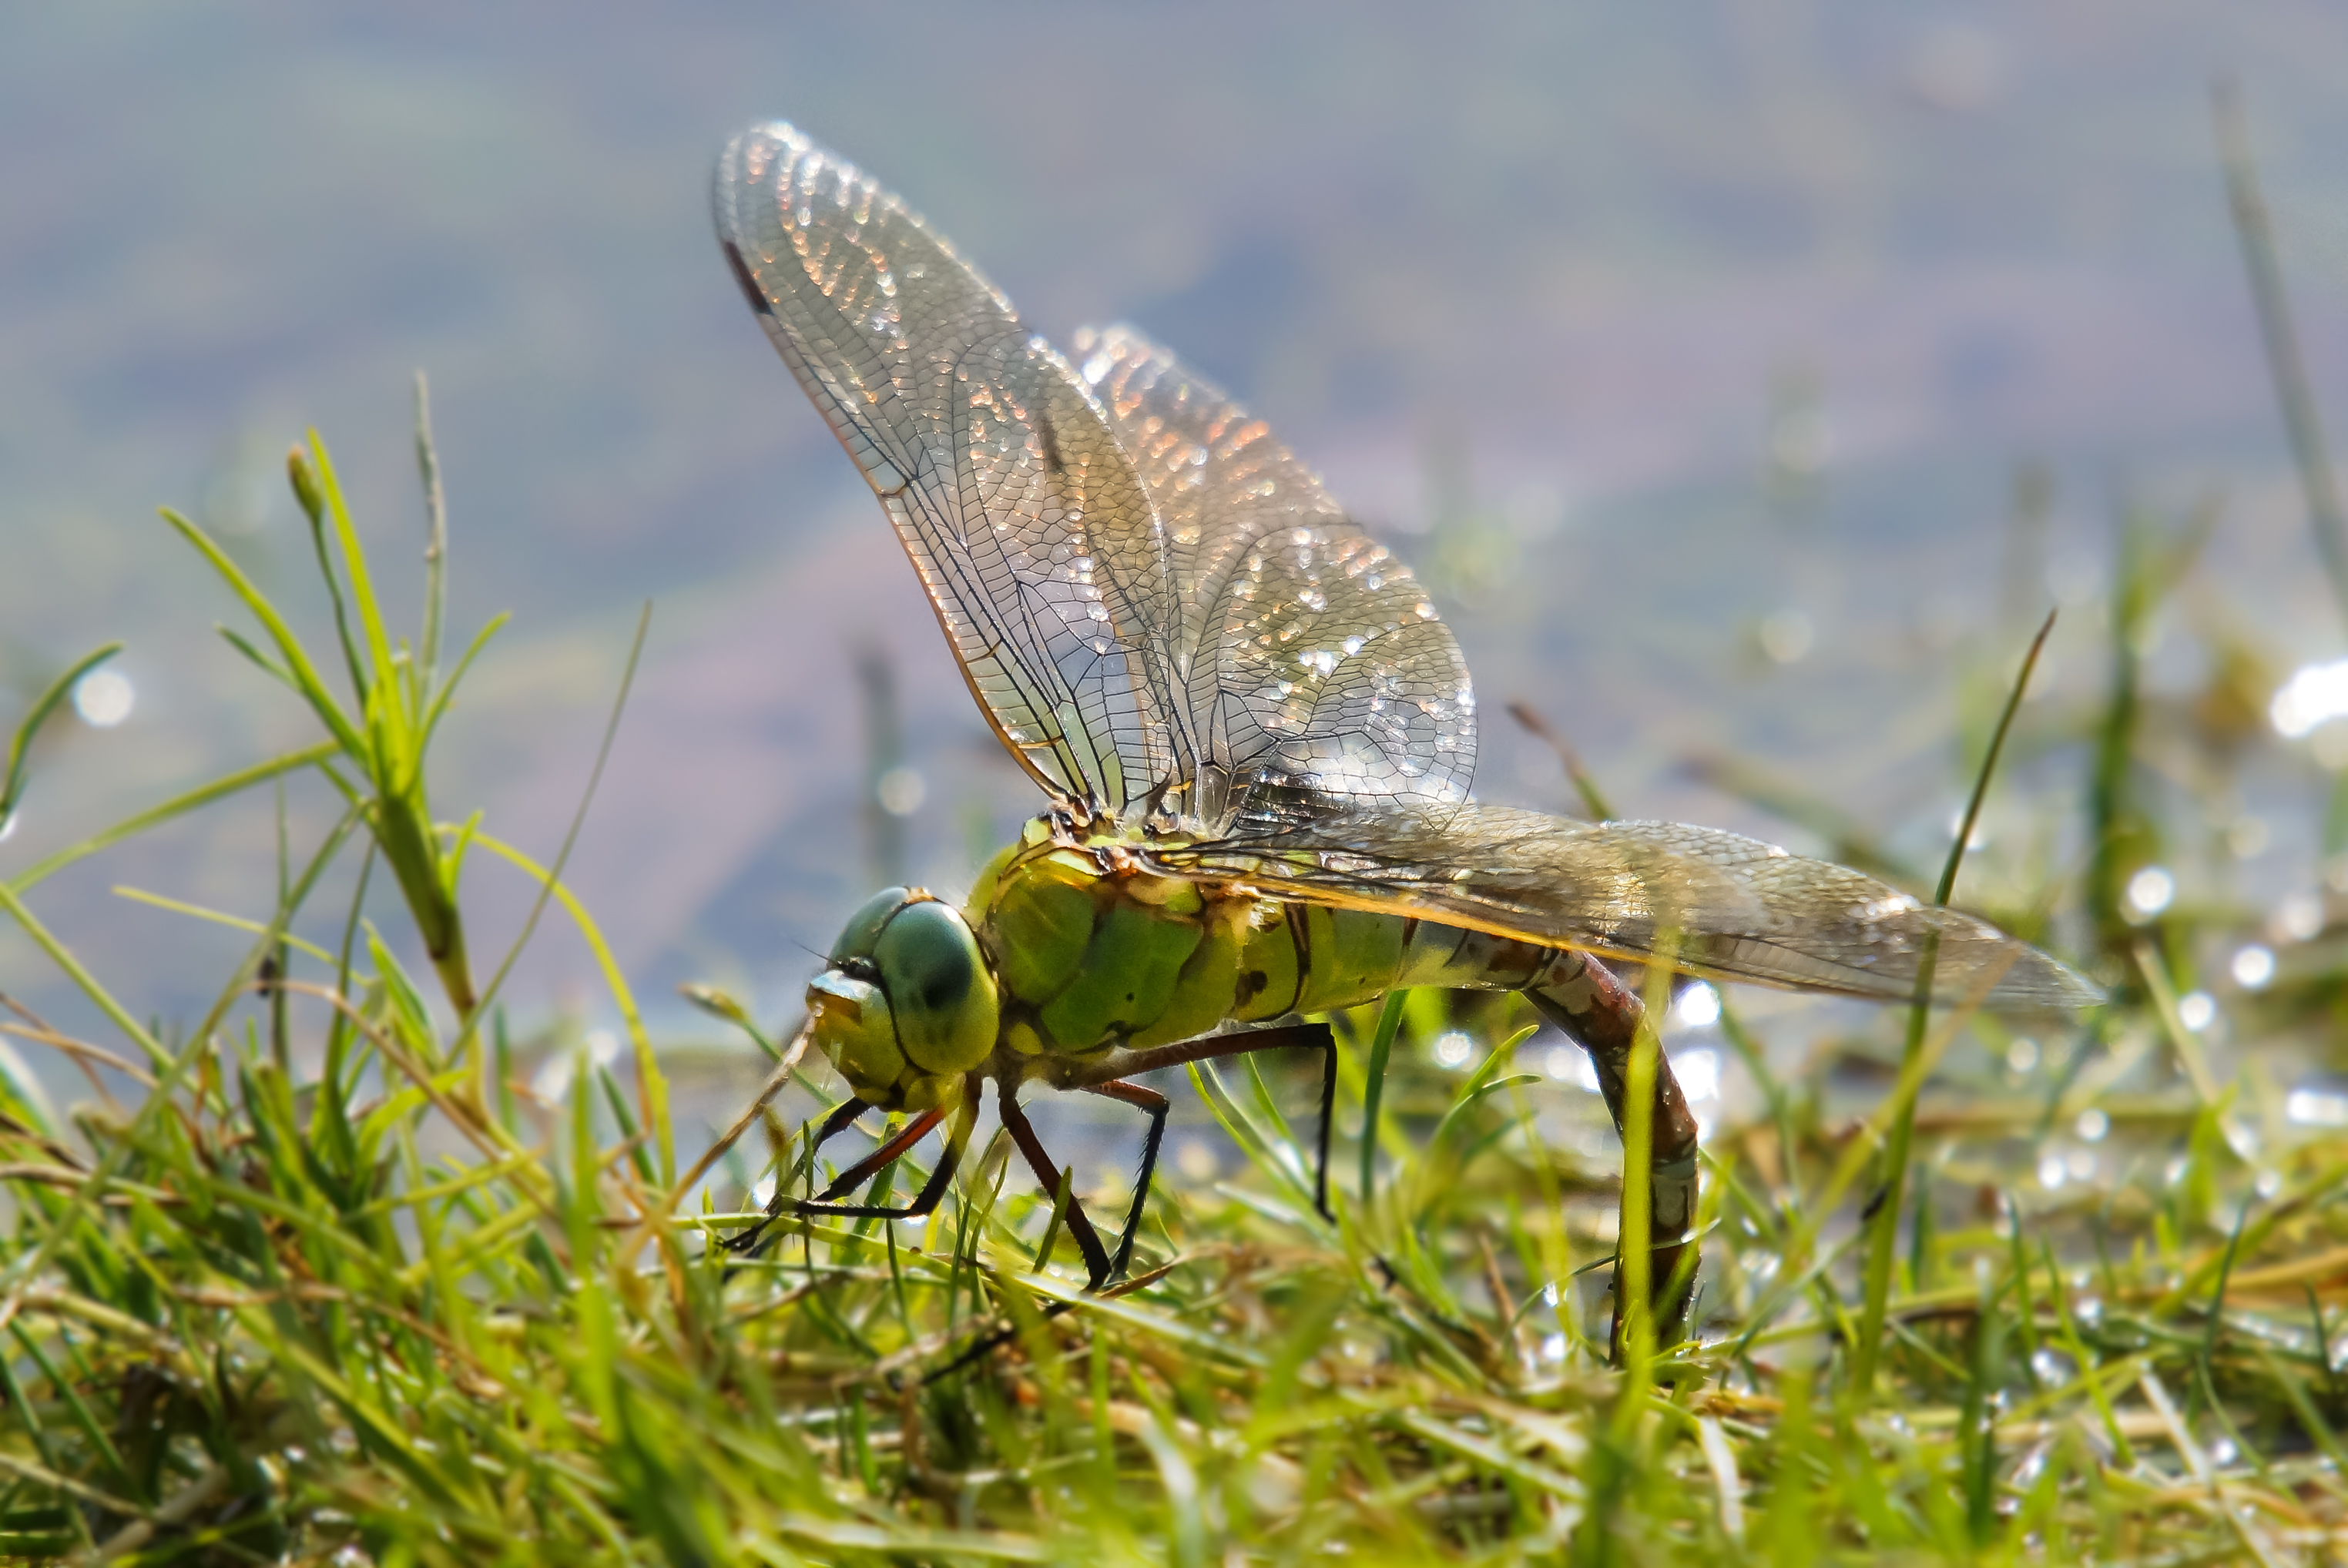
nature, grass, wing, photography, meadow, prairie, fly, wildlife, green, insect, macro, fauna, invertebrate, close up, animals, dragonfly, naturaleza, a77, ggl1, gaby1, xovesphoto, animales, sonya77, 50500, sigma50500, libelula, macro photography, arthropod, dragonflies and damseflies, lycaenid, net winged insects